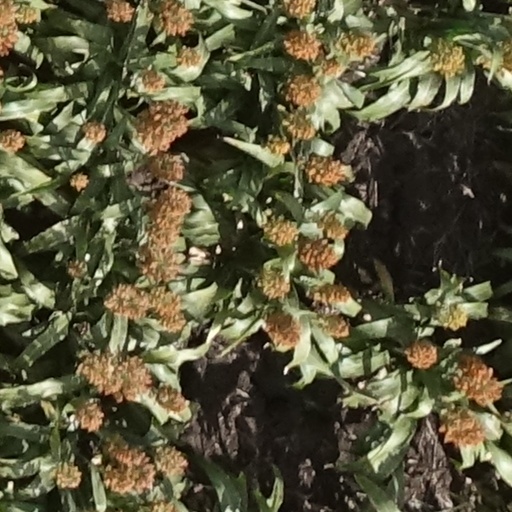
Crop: sorghum